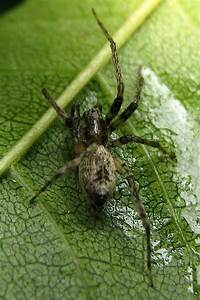
Label: spider